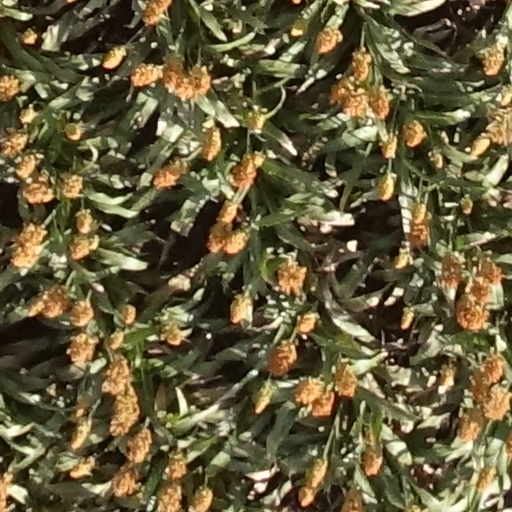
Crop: sorghum